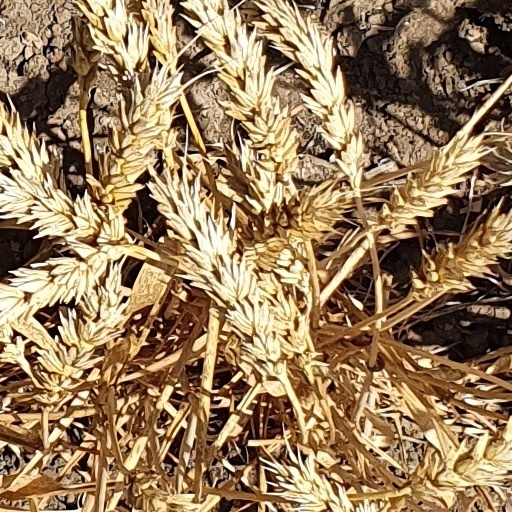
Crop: wheat